Hailey Swirbul

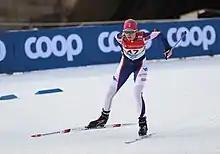
Swirbul in January 2019

Hailey Swirbul (born July 10, 1998) is an American, former cross-country skier.